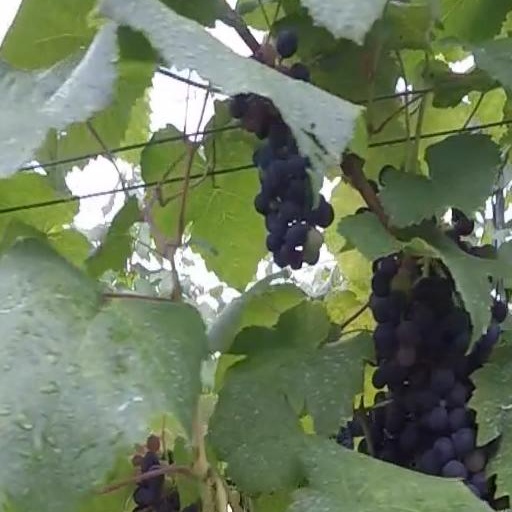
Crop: grape